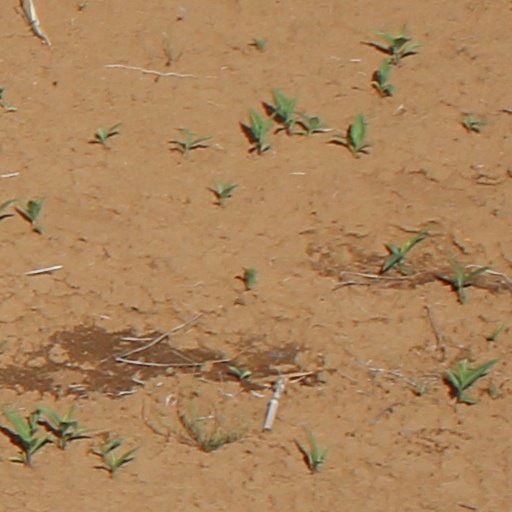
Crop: wheat